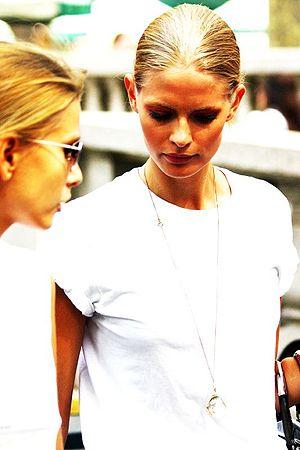
Julia Stegner est une top-model allemande à Munich. Elle est principalement connue pour avoir posé pour les plus grandes marques de mode telles que Hugo Boss, Chanel ou encore Massimo Dutti et, pour être apparue en couverture d'un grand nombre de magazines internationaux.